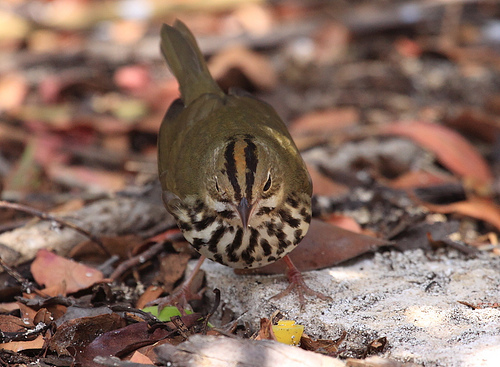
this bird has a speckled black and white belly and neck with two black crest stripes and brown back and wings.
a bird with a tan and dark brown speckled body, lighter brown wings and tail and dark brown stripes on the crest.
a brown finch with two black bands on its crown, and many black bands on its light brown breast and belly.
small brown grey and green bird with long orange tarsus and medium brown beaka medium sized bird with a brown tail, and a small bill
this bird has wings that are brown and has a spotted underbelly
this bird has a brown rump with a black and brown crown.
this bird has black lines in the breast area.
this bird has three stripes along it's crown, of black and dark yellow.
this bird has grey wings and a white breast with black streaks.
Species: Ovenbird